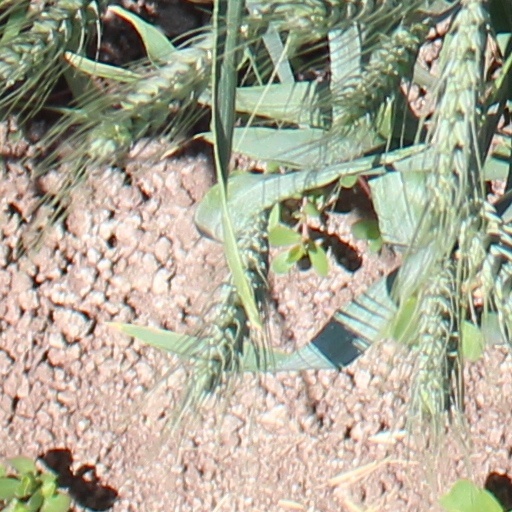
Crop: wheat